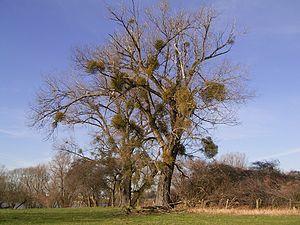
La maladie du balai de sorcière est le nom de différentes maladies s'attaquant à différents types de plantes ligneuses, souvent des arbres. Elles peuvent survenir toute l'année et être provoquées par des champignons, des phytoplasmes, des plantes, voire des virus ou des bactéries qui stimulent la production de cytokinine, provoquant ainsi le développement incontrôlé de bourgeons axillaires. Cette maladie forme une agglomération de branches et de rameaux, appelée « balai de sorcière ».